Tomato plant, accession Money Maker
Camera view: tilt-top (135 deg); turntable rotation: 150 degrees
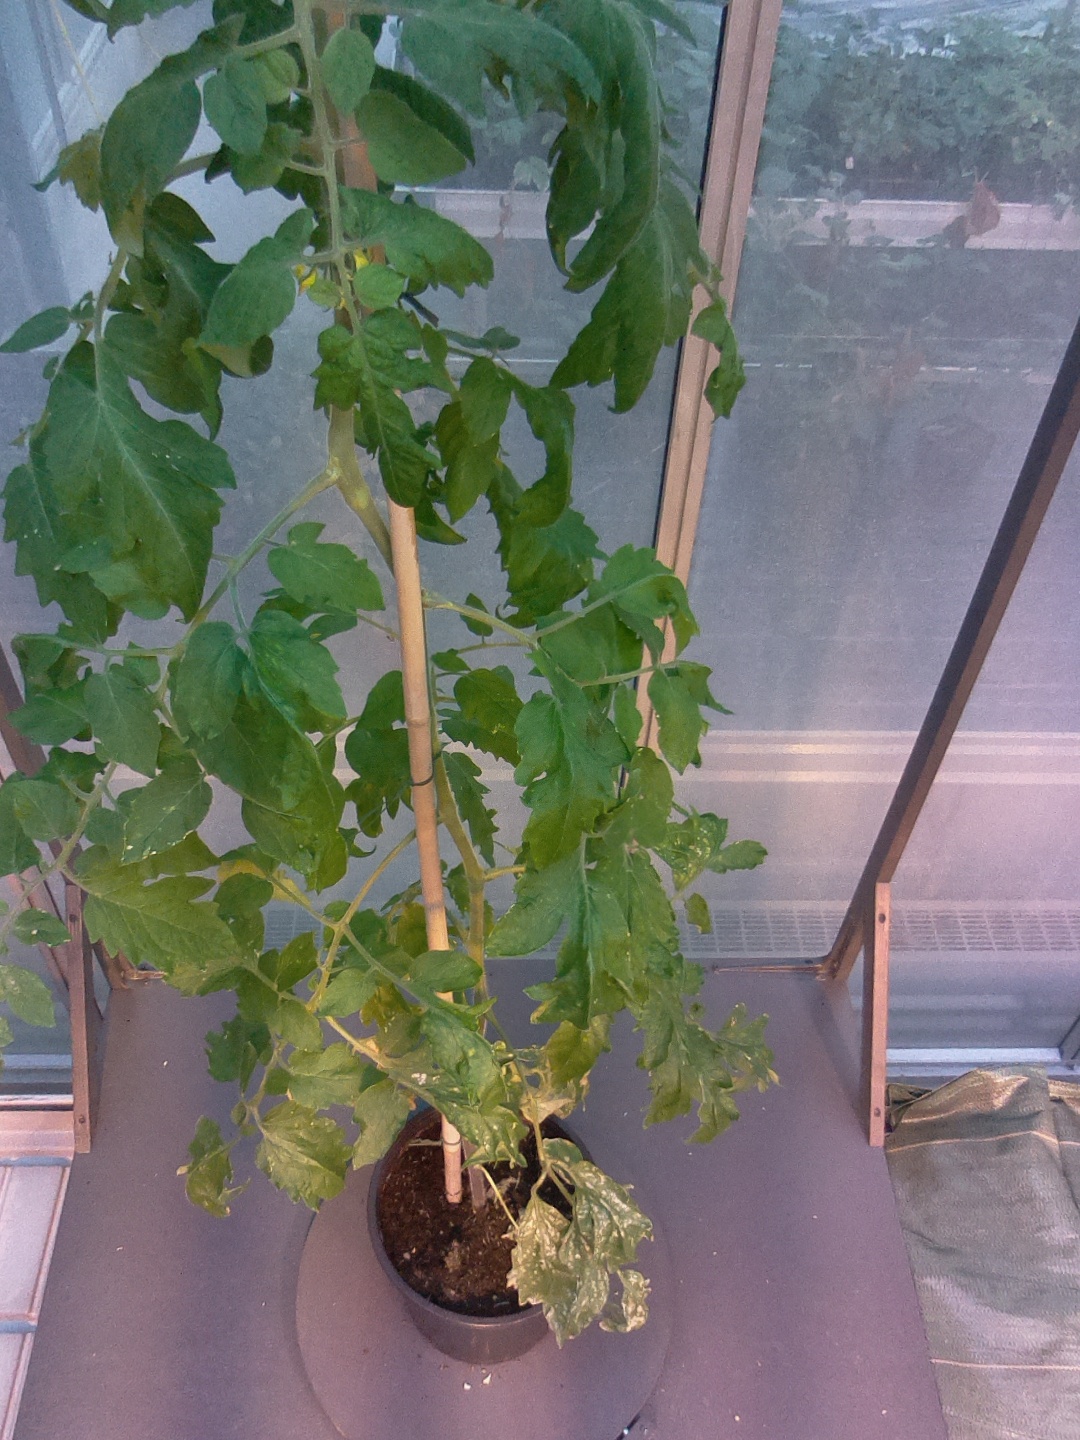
BBCH growth stage 64: 40%-50% of flowers open